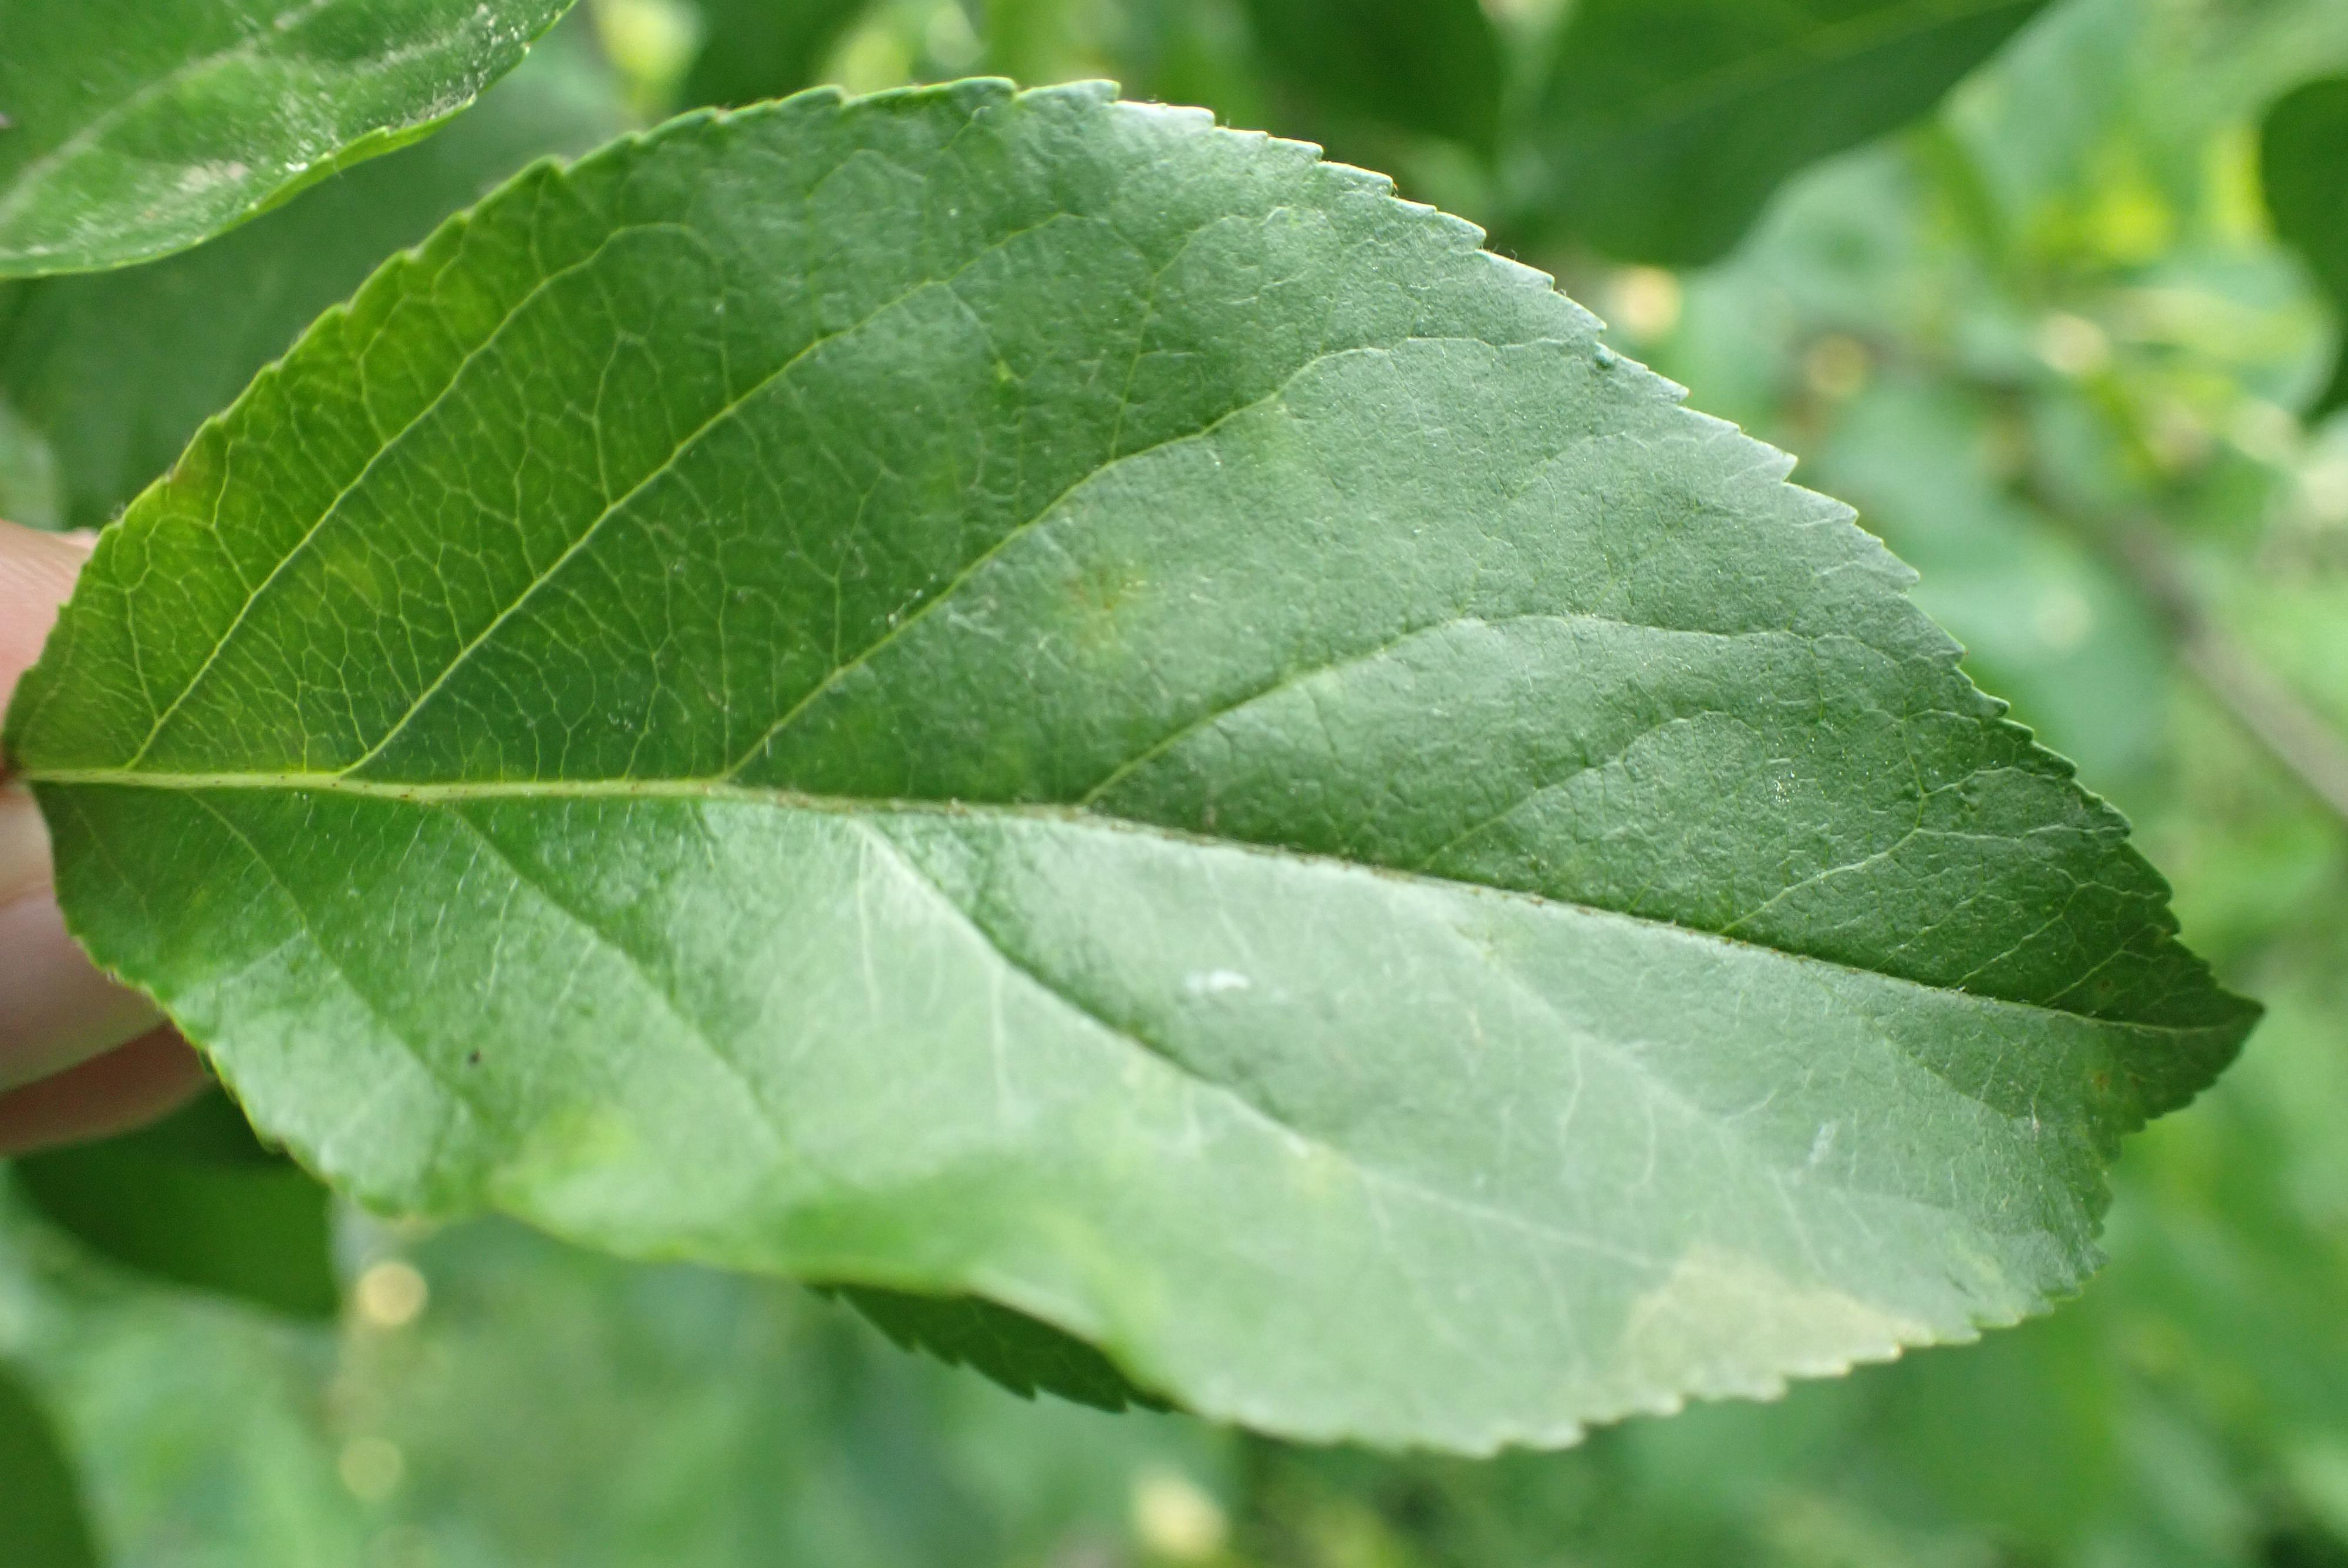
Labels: scab